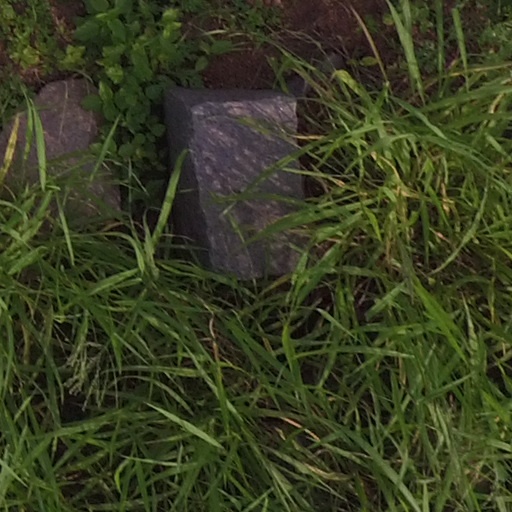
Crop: maize; corn